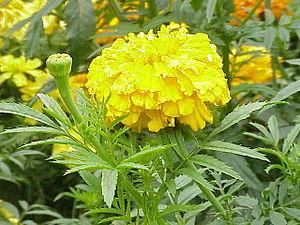
Puebla est le nom de l'un des 31 États du Mexique. Sa capitale est Puebla de Zaragoza. L'État de Puebla est bordé, à l'est par les États de Veracruz, à l'ouest par l'État de Mexico, de Hidalgo, de Tlaxcala et de Morelos, et au sud par l'État de l'Oaxaca et de Guerrero. L'État de Puebla ne possède pas d'accès à la mer et possède un relief accidenté. Il couvre une superficie de 34 251 km² où vivent cinq millions d'habitants, ce qui en fait le cinquième État le plus peuplé du pays. En outre, dans la région de Sierra Norte de Puebla se trouve la plus grande population de langue nahuatl du pays.
L'État de Veracruz de Ignacio de la Llave est un État du Mexique situé dans l'Est du pays.